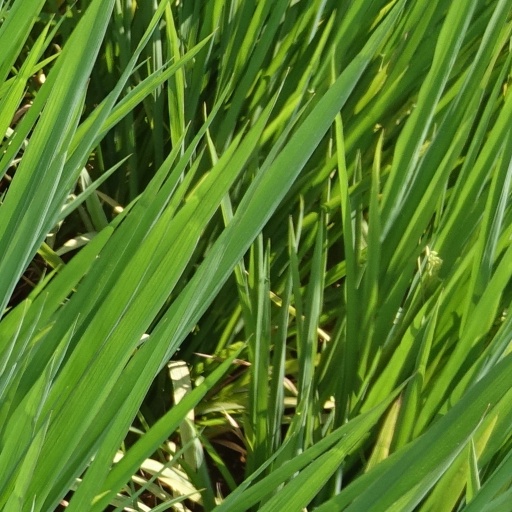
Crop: rice